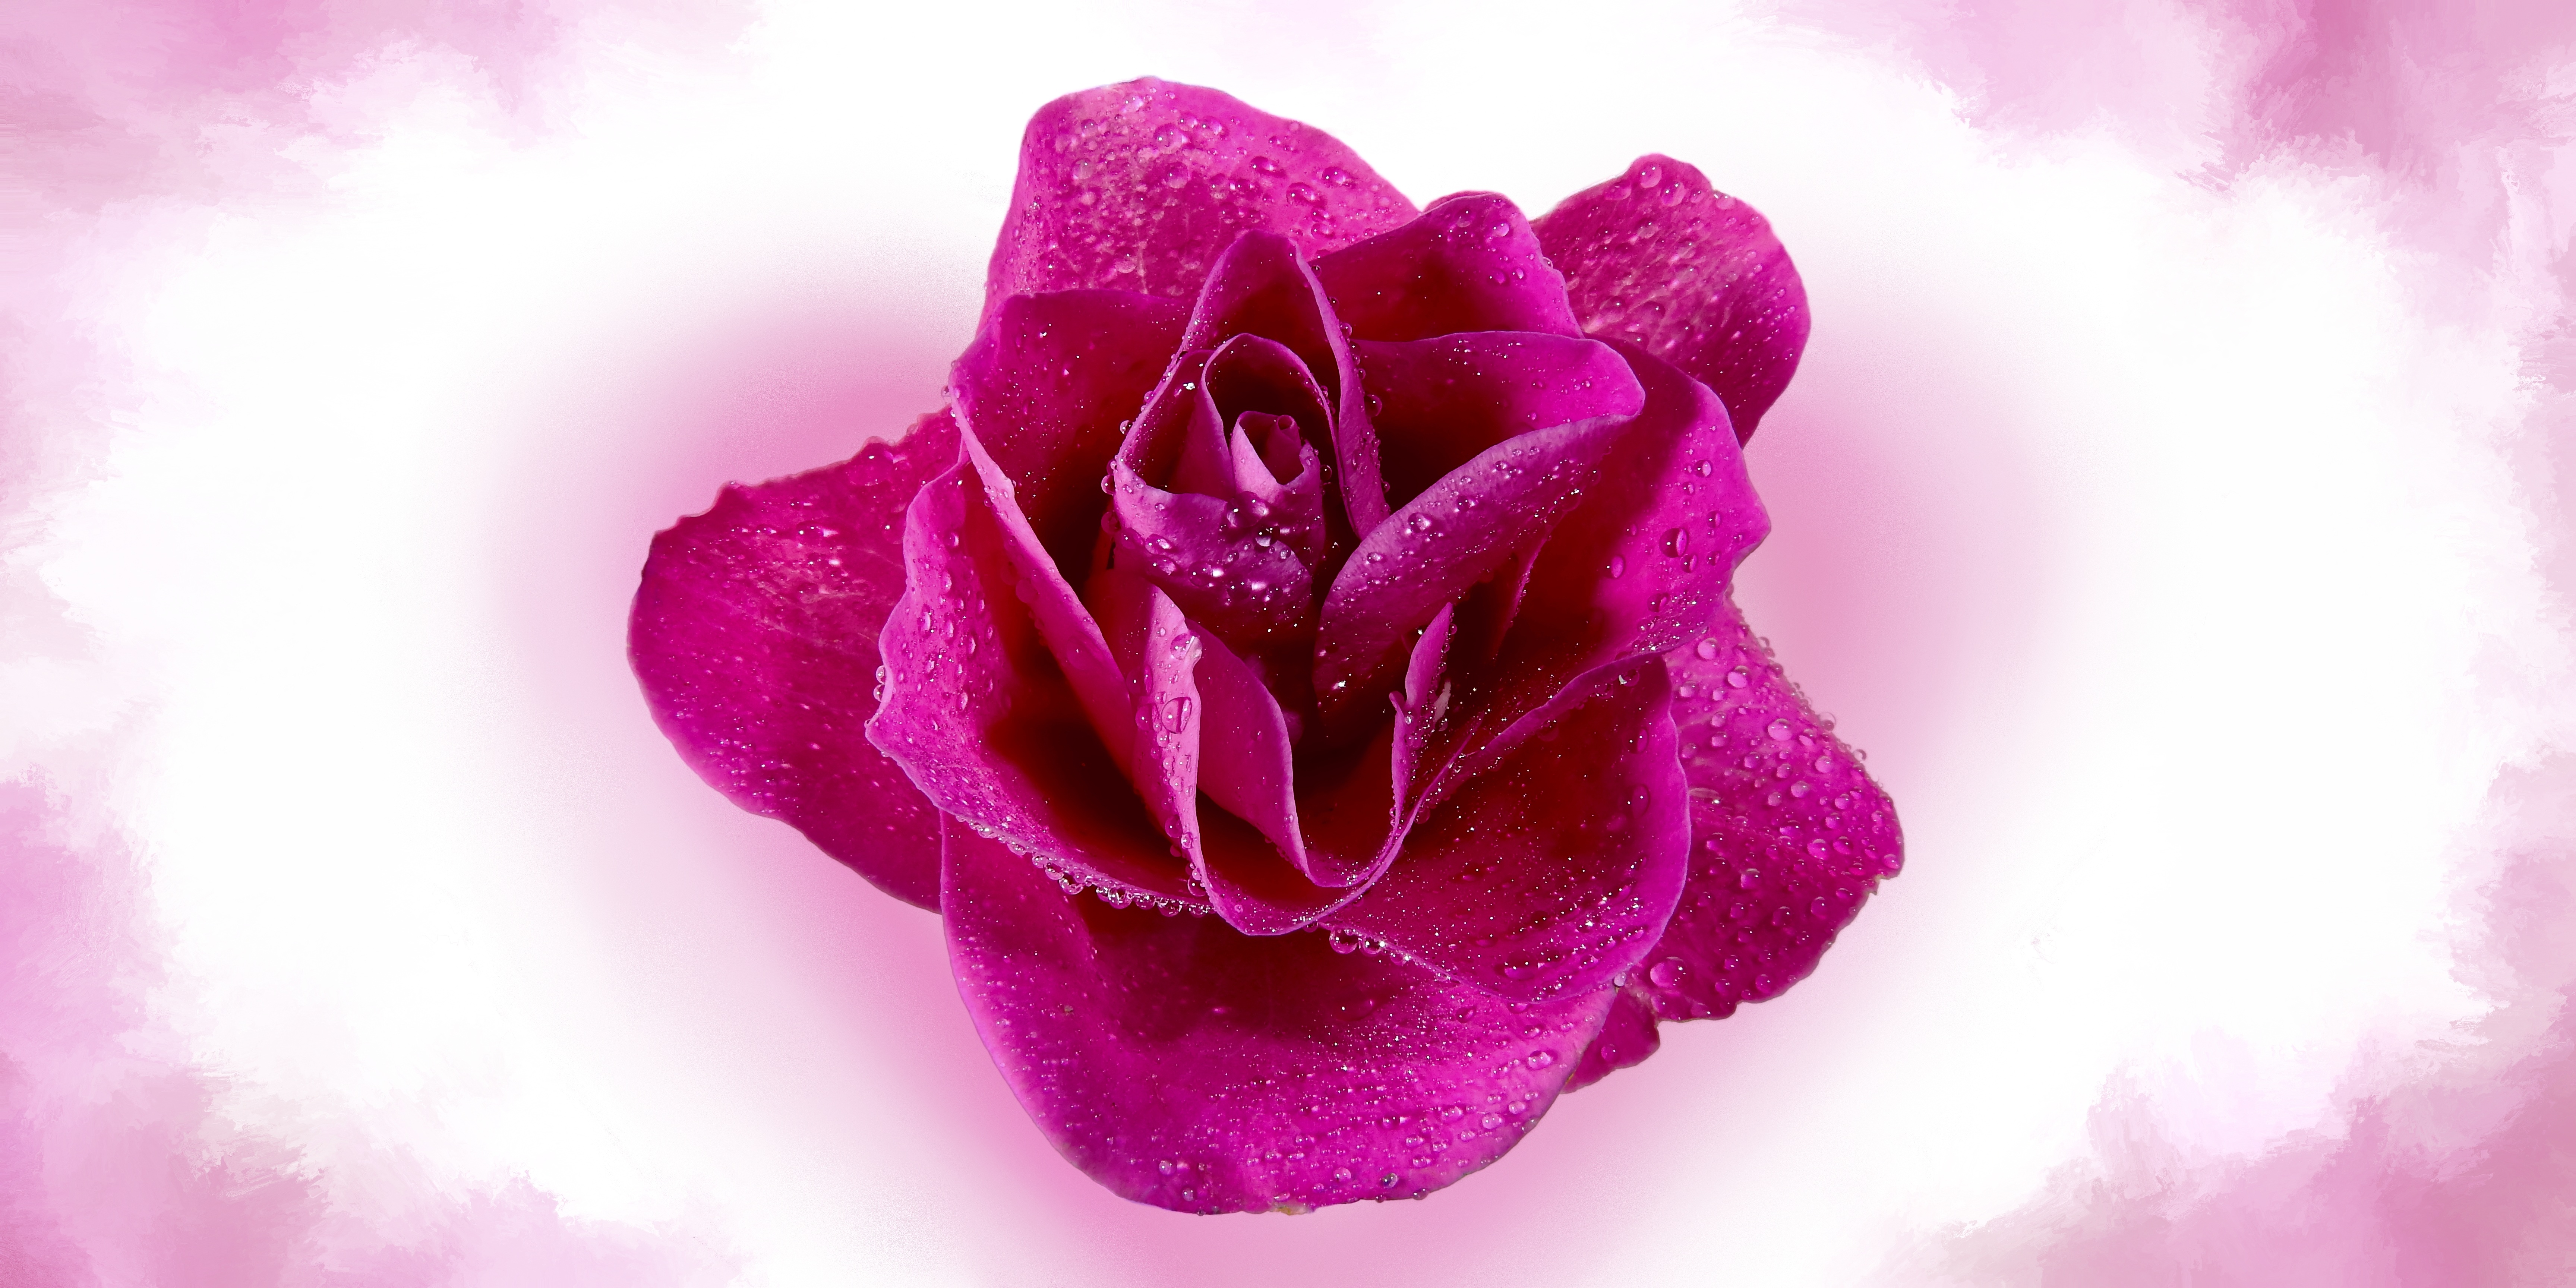
blossom, plant, flower, purple, petal, rose, red, pink, flora, map, thank you, flowers, close up, postcard, magenta, birthday, greeting, greeting card, birthday card, macro photography, flowering plant, garden roses, rose family, land plant